Gas tungsten arc welding

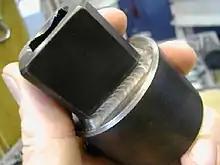
GTAW fillet weld

Gas tungsten arc welding, because it affords greater control over the weld area than other welding processes, can produce high-quality welds when performed by skilled operators. Maximum weld quality is assured by maintaining cleanliness—all equipment and materials used must be free from oil, moisture, dirt and other impurities, as these cause weld porosity and consequently a decrease in weld strength and quality. To remove oil and grease, alcohol or similar commercial solvents may be used, while a stainless steel wire brush or chemical process can remove oxides from the surfaces of metals like aluminum. Rust on steels can be removed by first grit blasting the surface and then using a wire brush to remove any embedded grit. These steps are especially important when negative polarity direct current is used, because such a power supply provides no cleaning during the welding process, unlike positive polarity direct current or alternating current. To maintain a clean weld pool during welding, the shielding gas flow should be sufficient and consistent so that the gas covers the weld and blocks impurities in the atmosphere. GTAW in windy or drafty environments increases the amount of shielding gas necessary to protect the weld, increasing the cost and making the process unpopular outdoors.